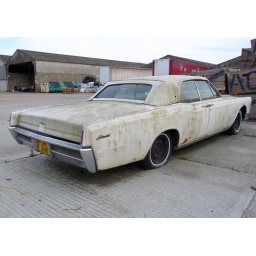
Seen near the Kent coast U.K This was last on the road in 2004.